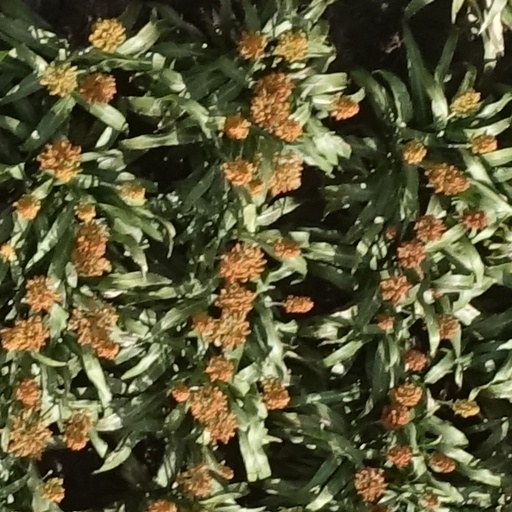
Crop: sorghum